FC Girondins de Bordeaux

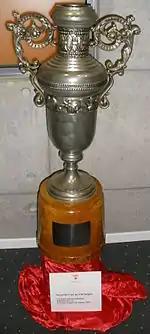
Trophy of the centenary tournament of Girondins de Bordeaux

On 15 October 1940, Bordeaux merged with local club AS Port and took on one of the club's most prestigious traditions, the scapular. Bordeaux ASP, which the club was now known, adorned the scapular during its run to the 1941 edition of the Coupe de France final. The match, played in occupied France at the Stade Municipal in Saint-Ouen, saw Bordeaux defeat SC Fives 2–0 with Urtizberea netting both goals. The Coupe de France triumph was the club's first major honour. Following the liberation of France, Bordeaux returned to league play and earned promotion to the first division following its 2nd-place finish during the 1948–49 season. After the season, André Gérard, now manager of the club, signed Dutchman Bertus de Harder. Led by the three-headed monster of De Harder, Édouard Kargu, and Camille Libar, Bordeaux captured its first-ever league championship, in just the club's first season in the first division, winning by six points over second place Lille. The league success led to Bordeaux being selected to participate in the second edition of the Latin Cup. In the competition, Bordeaux reached the final drawing 3–3 with Portuguese outfit Benfica. The draw forced a second match with Benfica claiming victory following an extra time goal after over two hours and 25 minutes of play.